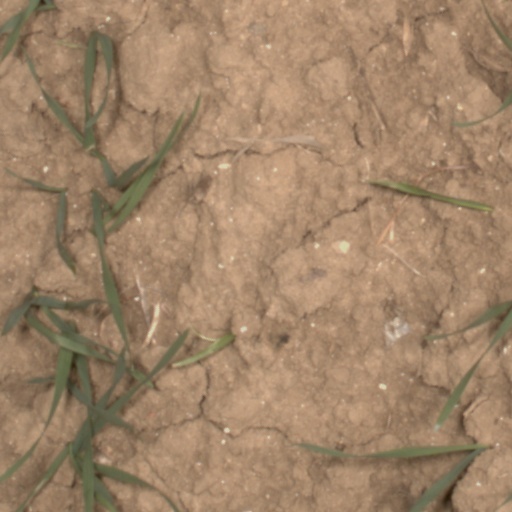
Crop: wheat